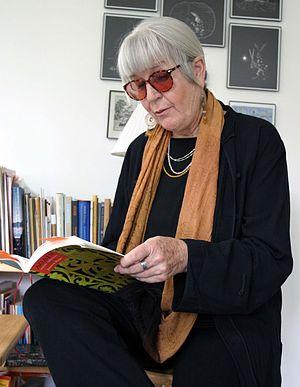
Joanne Kyger est une poétesse américaine reconnue pour avoir fait partie des mouvements de la Beat Generation, des hippies ainsi que de la propagation du bouddhisme zen aux États-Unis.